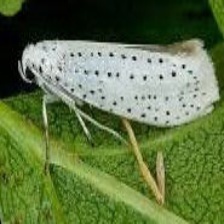
Species: BIRD CHERRY ERMINE MOTH